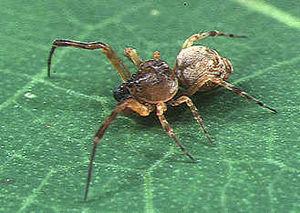
Philoponella prominens est une espèce d'araignées aranéomorphes de la famille des Uloboridae.